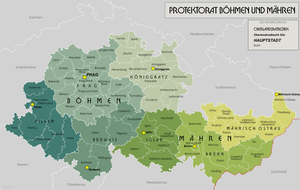
Le protectorat de Bohême-Moravie était l'entité politique installée par l'Allemagne nazie pour assurer le gouvernement des territoires de la Bohême, de la Moravie et de la Silésie tchèque, après le démembrement du territoire de la Tchécoslovaquie consécutif à l'invasion allemande. Le protectorat fut proclamé le 16 mars 1939 par Adolf Hitler, au lendemain de la « déclaration d'indépendance » de la République slovaque, en réalité État vassal de l'Allemagne, par Jozef Tiso. Emil Hácha, éphémère président de la Tchécoslovaquie, demeura « président d'État » du protectorat, mais la réalité du pouvoir était en fait exercée par le Reichsprotektor allemand.
Dès leur arrivée au pouvoir en mars 1933, Adolf Hitler et le NSDAP firent la promulgation de la Loi des pleins pouvoirs. Avec le prétexte de résoudre la misère et la détresse du peuple allemand, Hitler et ses comparses modifièrent la constitution, cadenassèrent les libertés individuelles et accentuèrent le processus dit de la Gleichschaltung et firent de l’Allemagne un État totalitaire.